Jalan H.R. Rasuna Said

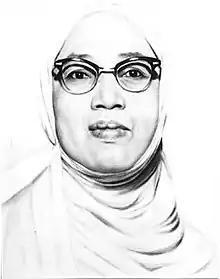
Portrait of Rasuna Said

Jalan Rasuna Said was a relatively new thoroughfare in Jakarta, having been planned during the early 1970s, when the Indonesian economy began a period of sustained high economic growth as a result of oil export revenue during the 1973 global energy crisis. Construction commenced in 1973, launched by Public Works and Electricity Minister Sutami. Planners had originally intended to extend Jalan HOS Cokroaminoto in Menteng to the south to meet Jalan Gatot Subroto. In this plan, the south end of Jalan Rasuna Said would be connected to Jalan Gatot Subroto via a partial cloverleaf interchange. This cloverleaf interchange plan was not implemented.